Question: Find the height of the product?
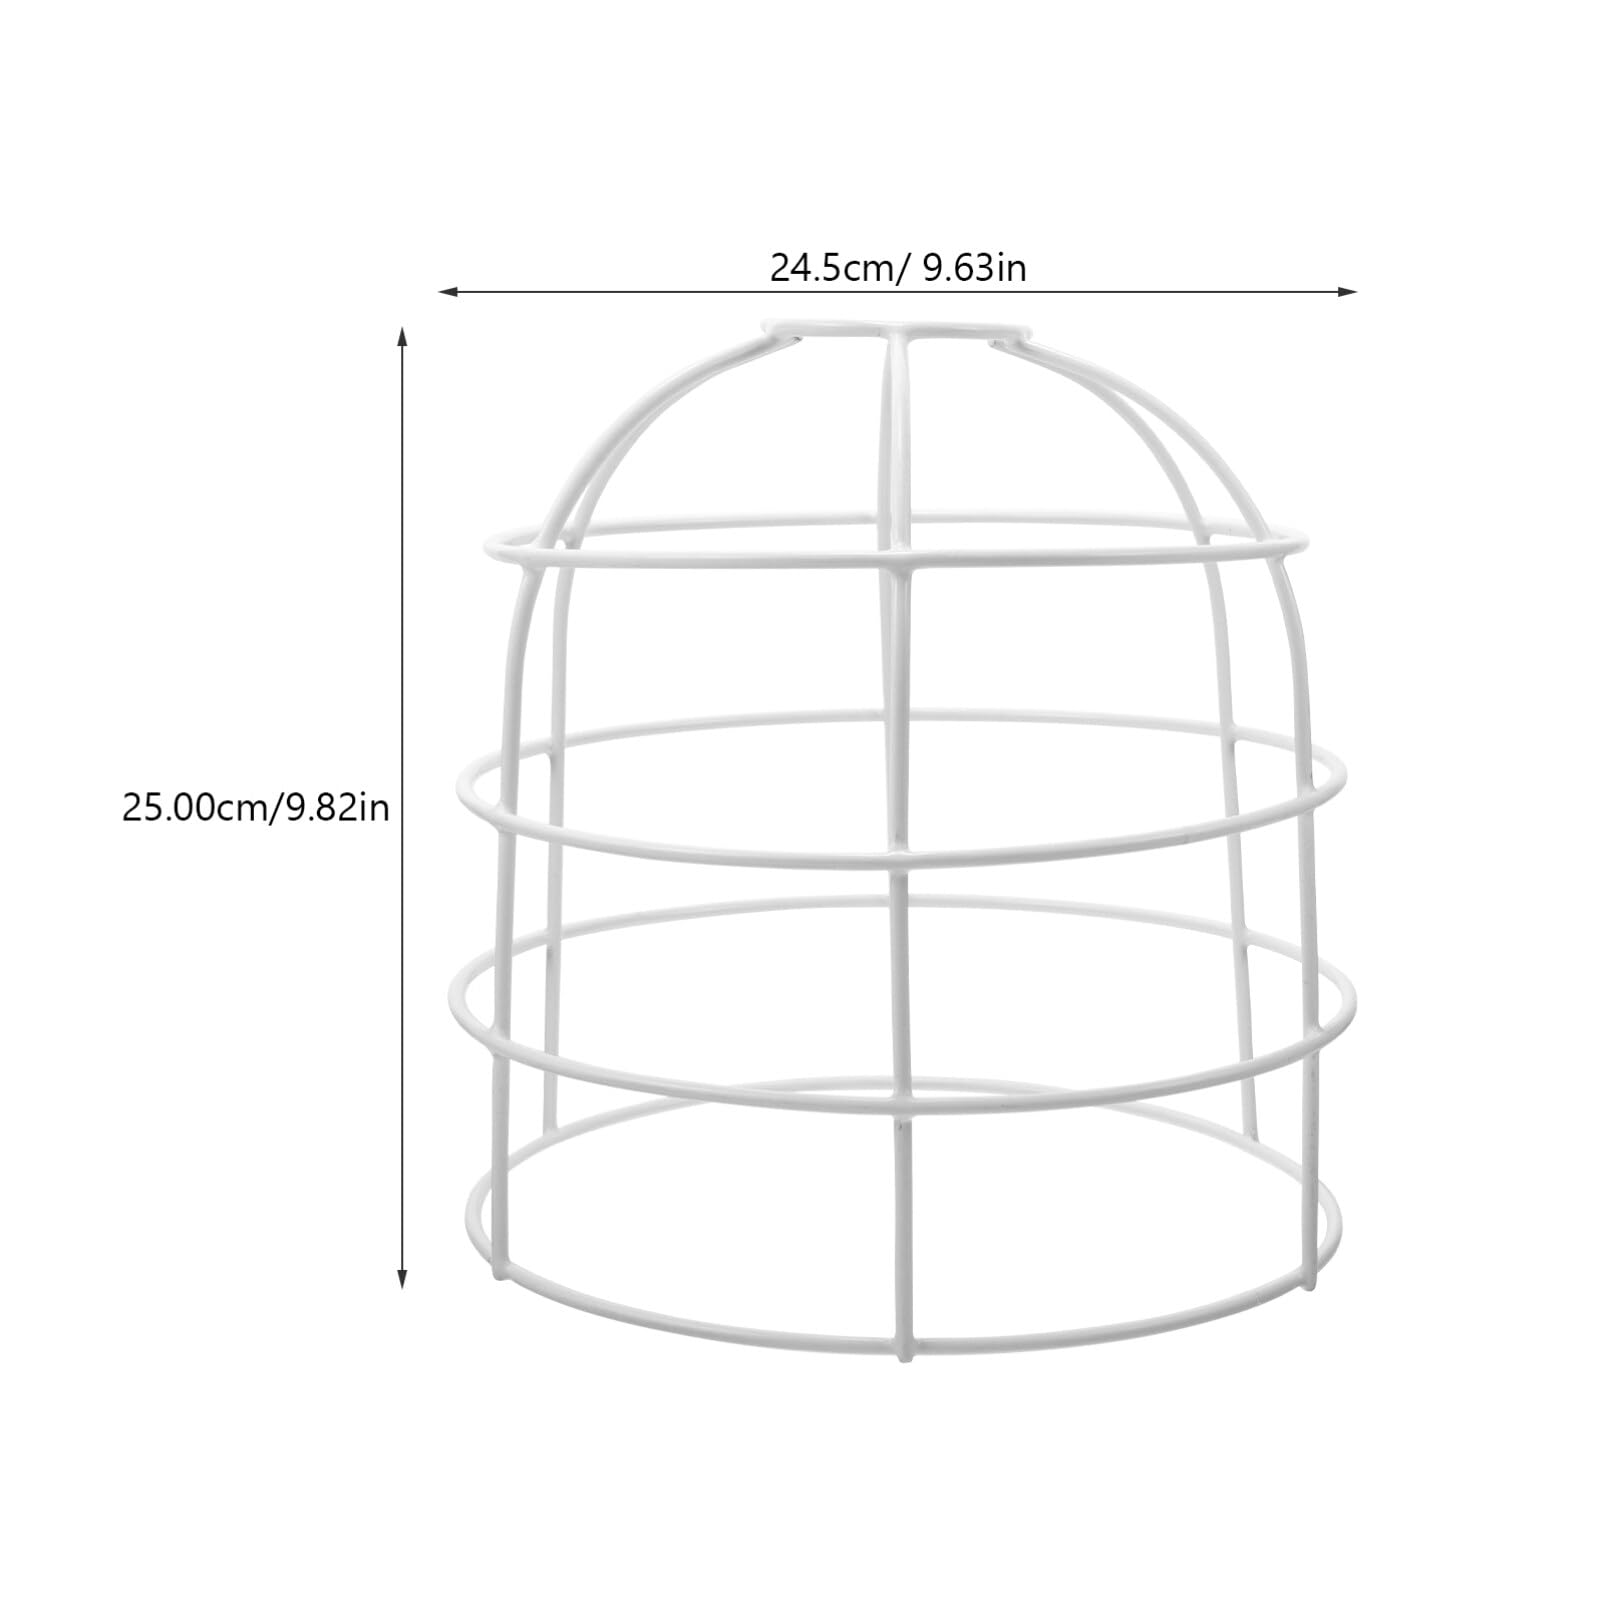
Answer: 25.0 centimetre